Bill Ray (photojournalist)

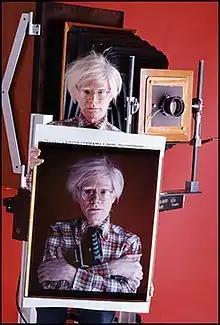
Bill Ray: Andy Warhol holding a life-size Polaroid portrait of himself, news photo that originally appeared in "New York Magazine" on June 16, 1972

Ray left "Life" after it ceased weekly publication in 1972. Over the next few years he did freelance work for other magazines, including "Smithsonian", "Archaeology", "Fortune" and "Travel and Leisure". During that period he made 46 cover photos for "Newsweek", including one of Andy Warhol that attracted more than usual attention. Ray took the Warhol photo in 1980 using a view camera that had been made by the Polaroid Corporation that was capable of producing instant photographs 22 1/2 × 30 inches from edge to edge. A critic said the photo (shown at left) was "a trenchant portrait of the master of replicated reality."